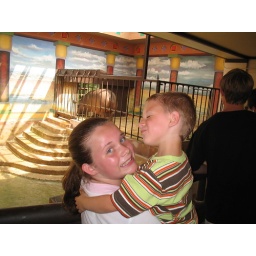
Rachale and Kristofer in elephant house